Question: Please indicate a possible affordance area of swing_tennis_racket that can be used for holding
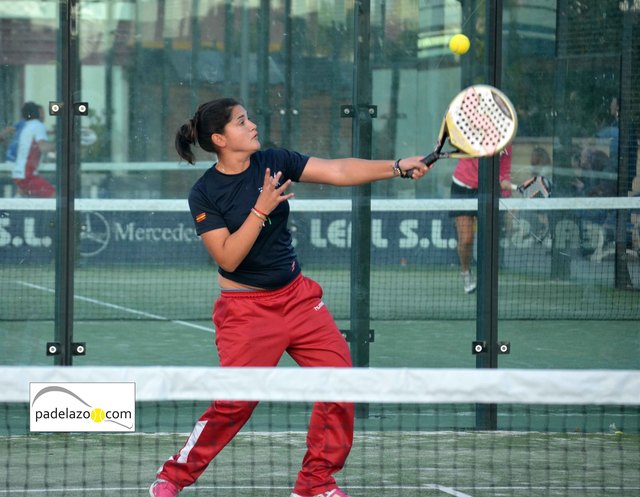
Answer: [404.648, 129.333, 453.981, 184.074]